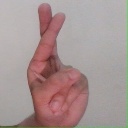
अक्षर: र